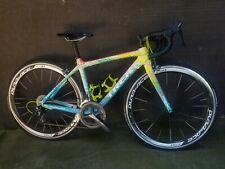
Vehicle type: Bikes